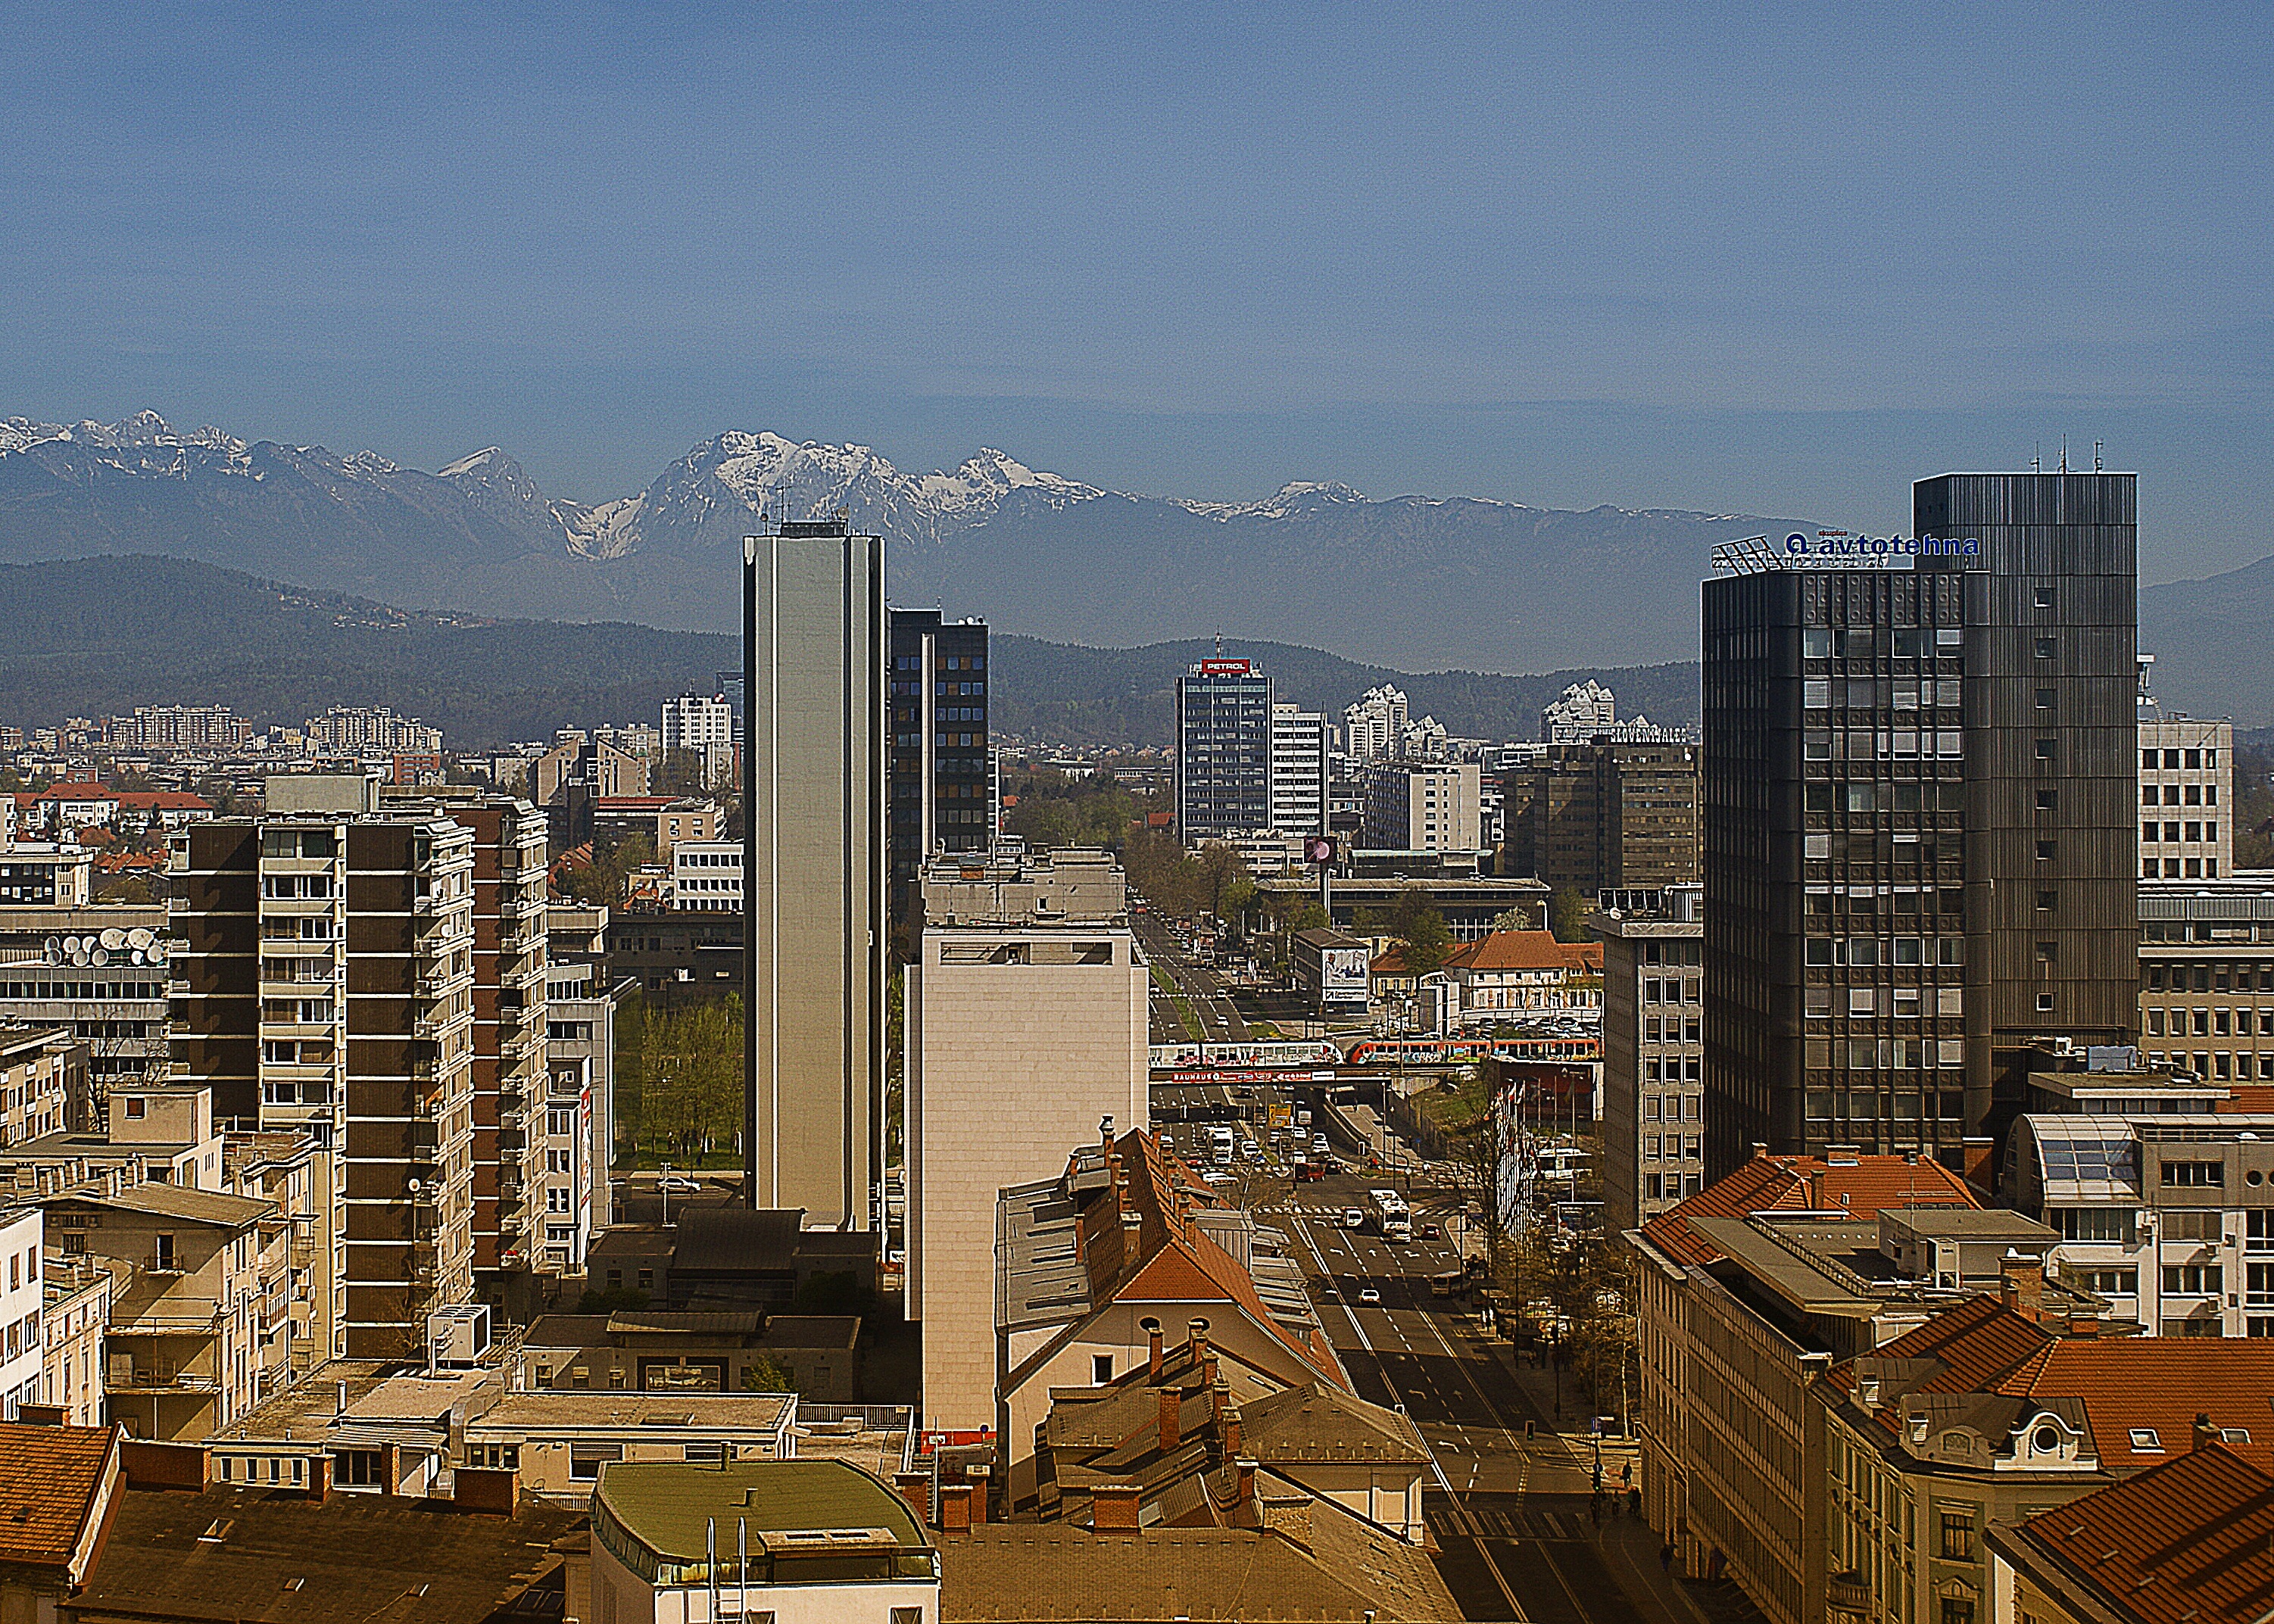
architecture, skyline, traffic, city, skyscraper, cityscape, downtown, suburb, high, tower, haze, landmark, tower block, sunny, skyscrapers, mountains, houses, blocks, superstructure, the roofs, panorama of the city, metropolis, neighbourhood, the centre of, urban agglomeration, aerial photography, the streets, urban area, residential area, geographical feature, human settlement, metropolitan area, pyran city